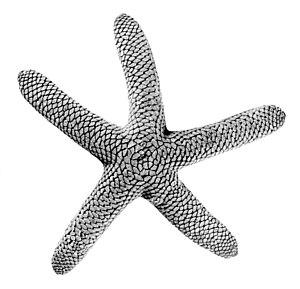
Pseudonepanthia est un genre d'étoiles de mer de la famille des Asterinidae.